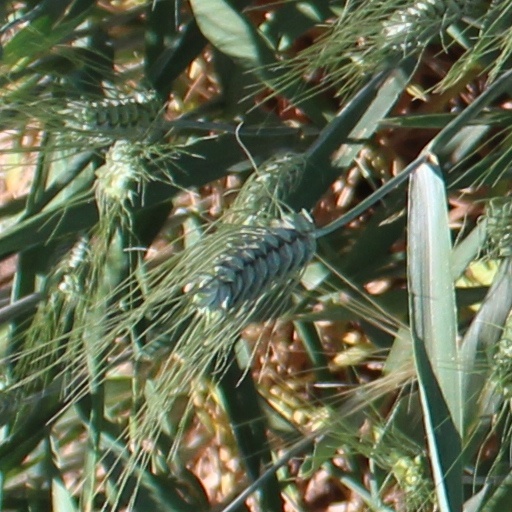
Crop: wheat